Wasteland 2

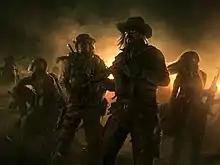
A "look and feel" concept art for the game, showing the Desert Rangers

In 2003, inXile Entertainment, founded by "Wasteland"s producer and co-designer, Brian Fargo, acquired the rights to "Wasteland" from Electronic Arts, which had let the rights lapse and handed them to Fargo after a discussion with him. In June 2007, Fargo stated: "I am indeed looking into bringing back the game that spawned the "Fallout" series. Stay tuned..." In November 2007, "Fallout" fan website Duck and Cover reported on possible concept art images from "Wasteland 2" displayed in the main header of the inXile Entertainment website.